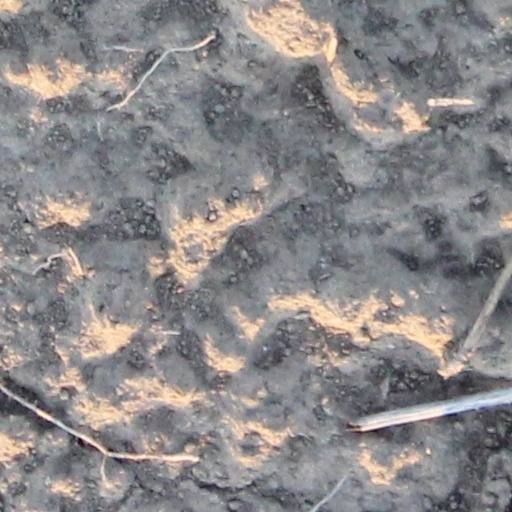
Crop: wheat